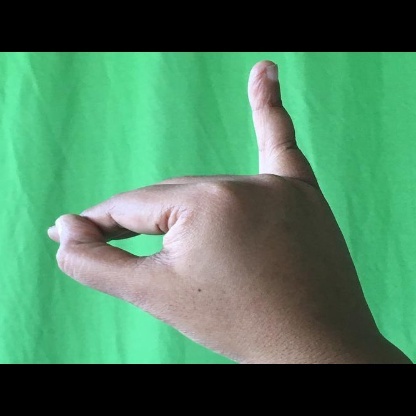
Mudra: Hamsapaksha